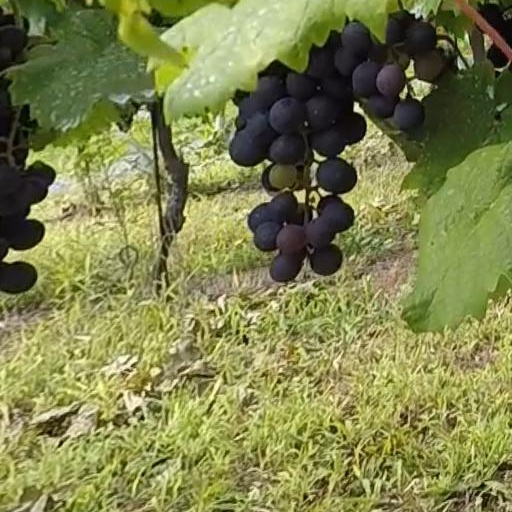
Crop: grape